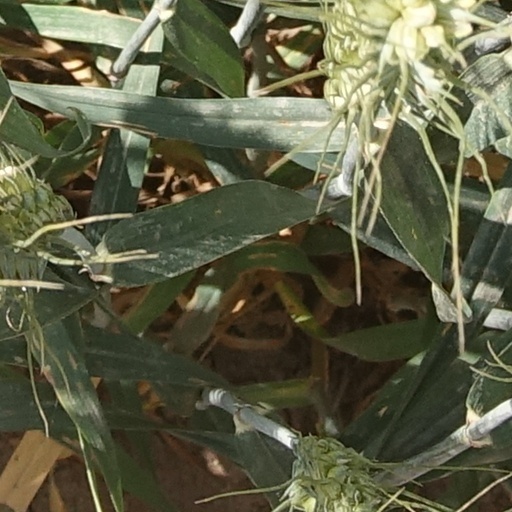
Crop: wheat